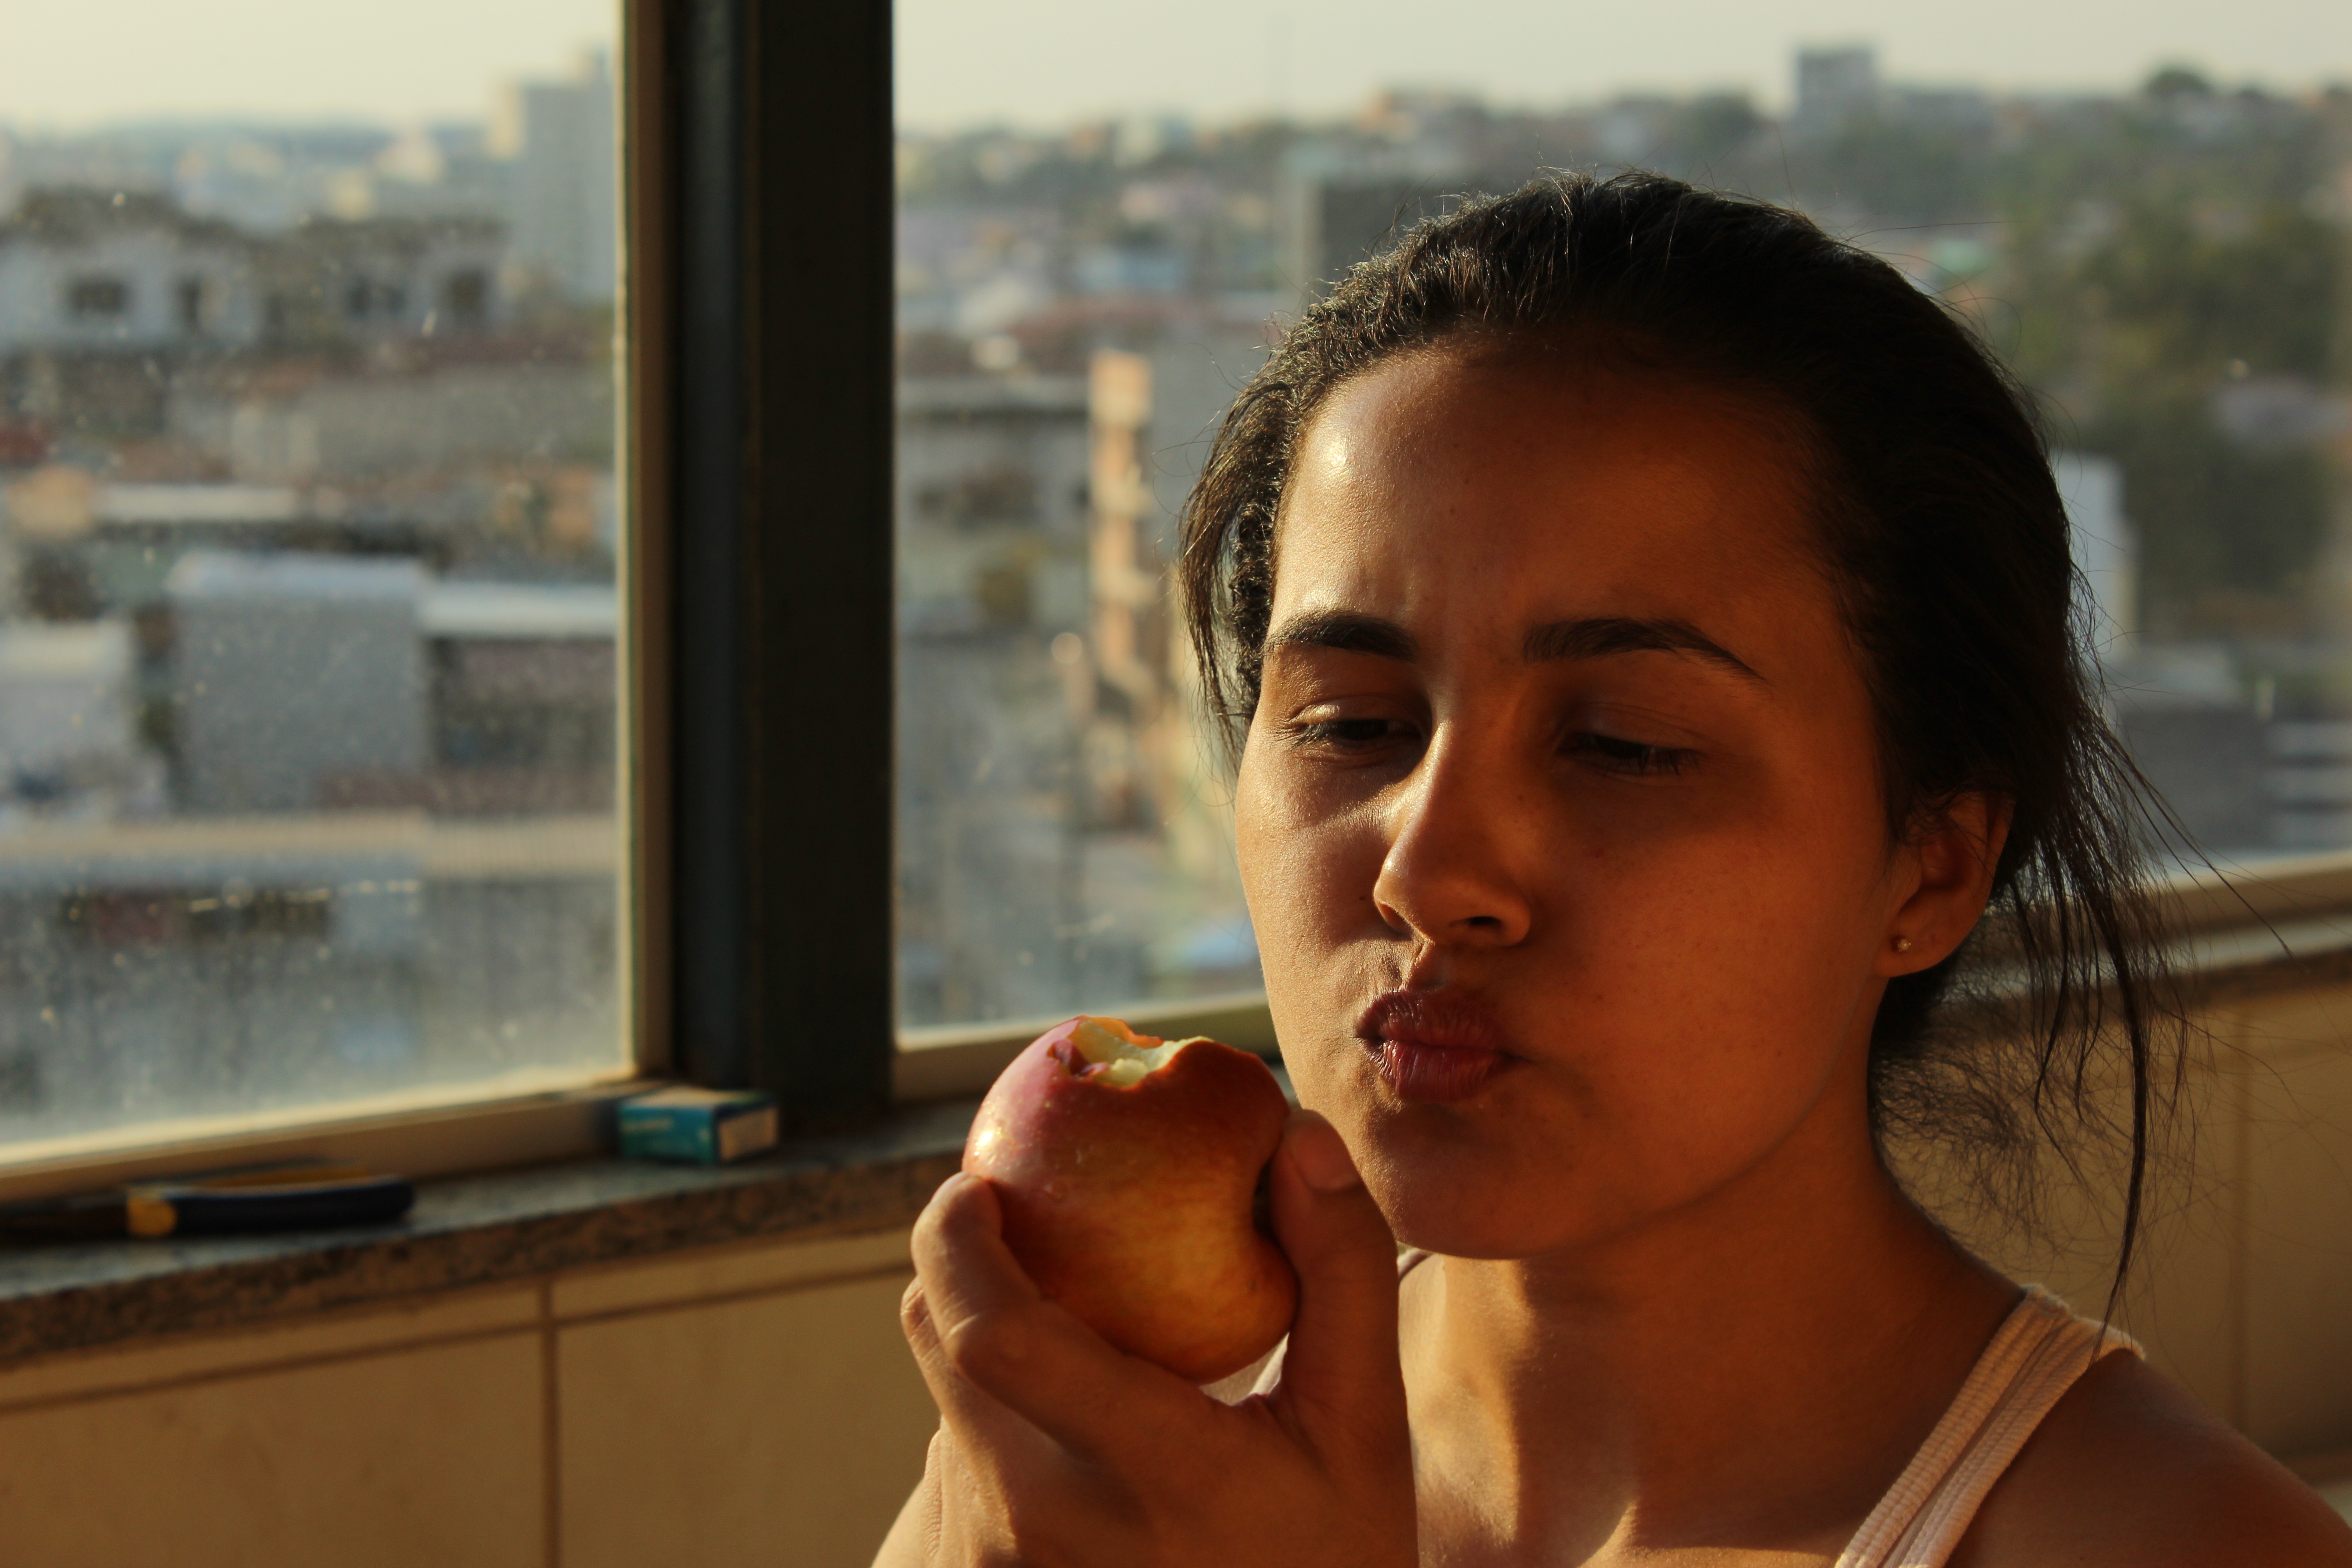
apple, man, person, people, girl, woman, male, portrait, muscle, mouth, eating, image, beautiful woman, power supply, interaction, pretty girl, sense, human action